Robert Drury (speaker)

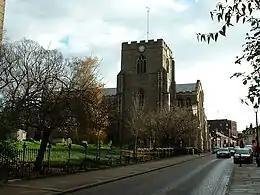
St. Mary's Church, Bury St Edmunds, Suffolk, burial place of Sir Robert Drury and his first wife

Robert Drury, born before 1456 at Hawstead, Suffolk, was the eldest of four sons of Roger Drury (d. 1496) of Hawstead, Suffolk, by his second wife Felice Denston, daughter and heiress of William Denston of Besthorpe, Norfolk.